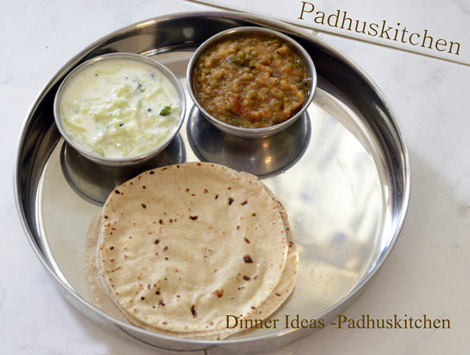
Dish: chapati